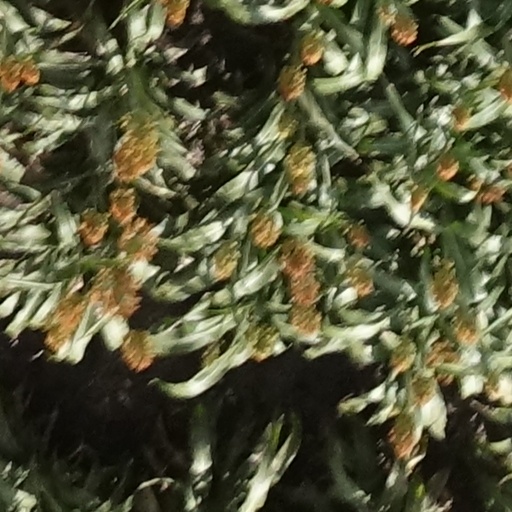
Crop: sorghum